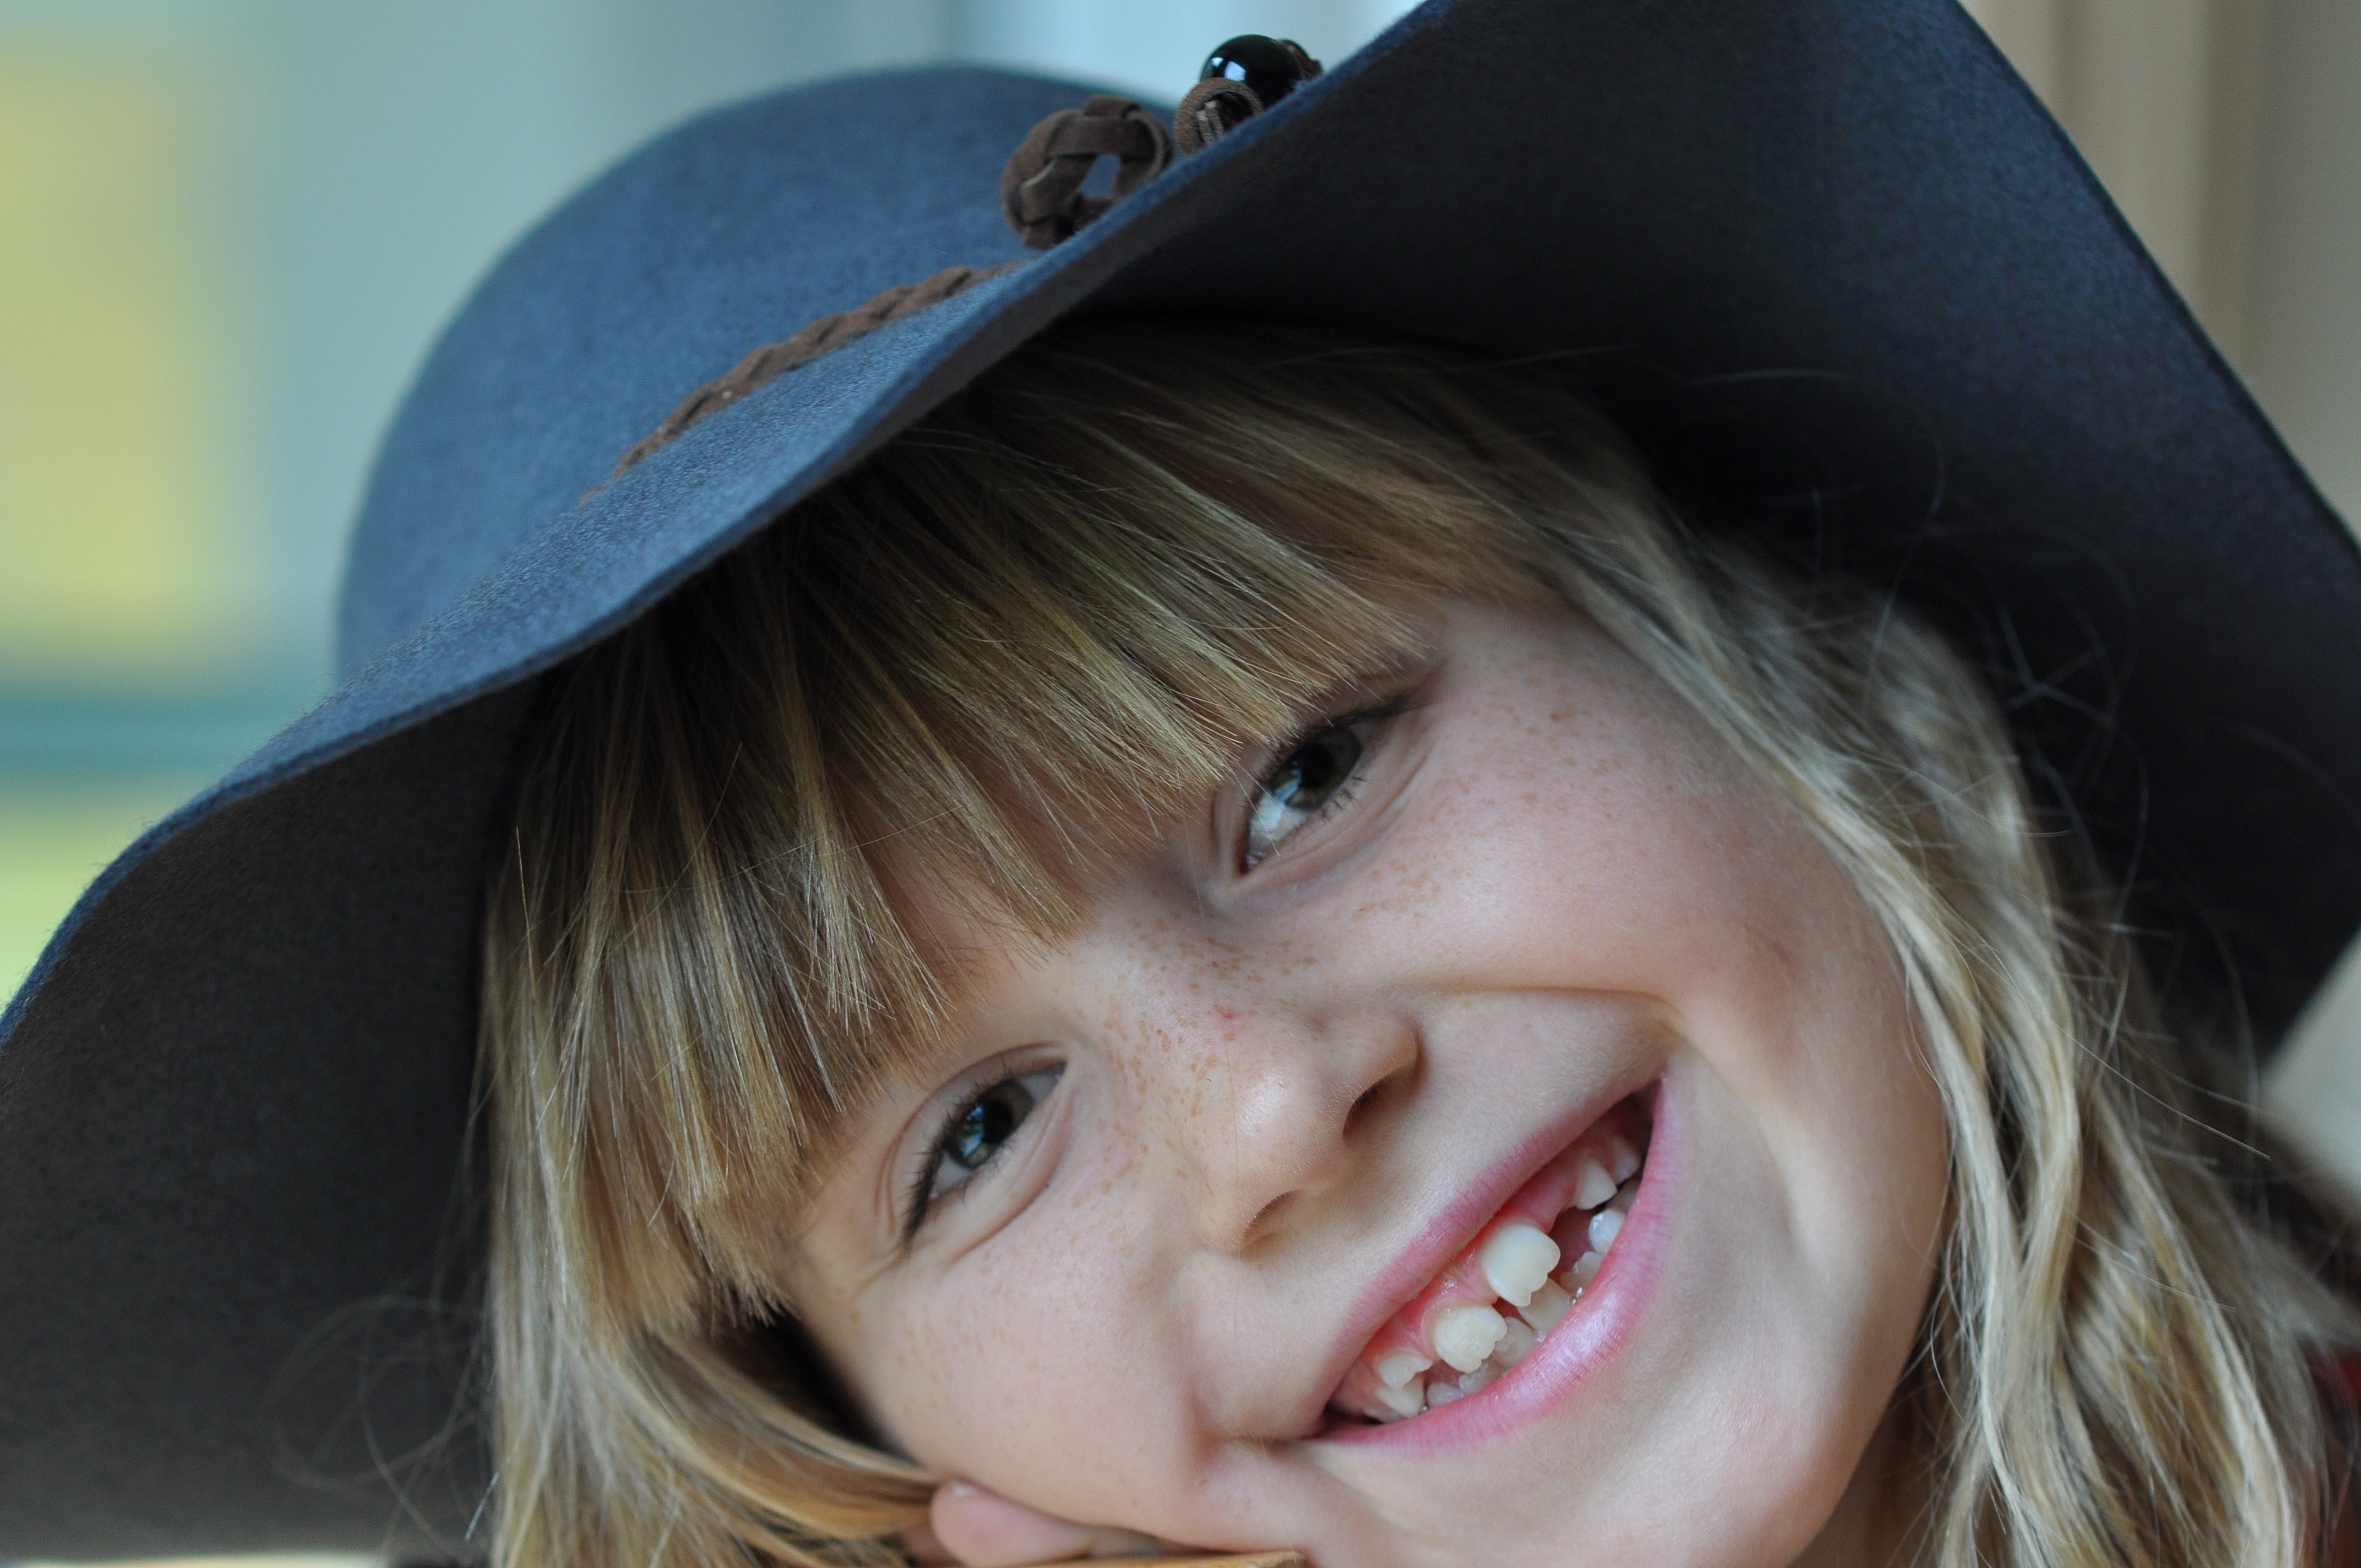
person, girl, hair, photography, cute, portrait, spring, child, human, hat, blue, gap, ear, lady, facial expression, hairstyle, smile, laugh, close up, human body, face, nose, eyes, happy, infant, toddler, eye, head, skin, beauty, blond, organ, laughter, tooth, sweetness, emotion, milk teeth, portrait photography